NGC 4424

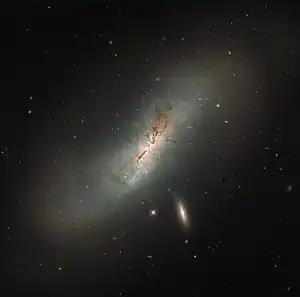
NGC 4424 imaged by the Hubble Space Telescope; the smaller galaxy IC 3366 is below center

The galaxy NGC 4424 has a peculiar morphology with shells that give the appearance of a galaxy merger within the last half billion years. It has a long tail of hydrogen stretching to the south that is likely due to stripping from ram pressure. Because of the lack of gas, star formation has completely ceased in the outer parts of the galaxy, while there is still a mild amount occurring in the inner region. NGC 4424 will most likely end up as a lenticular galaxy by three billion years from now.